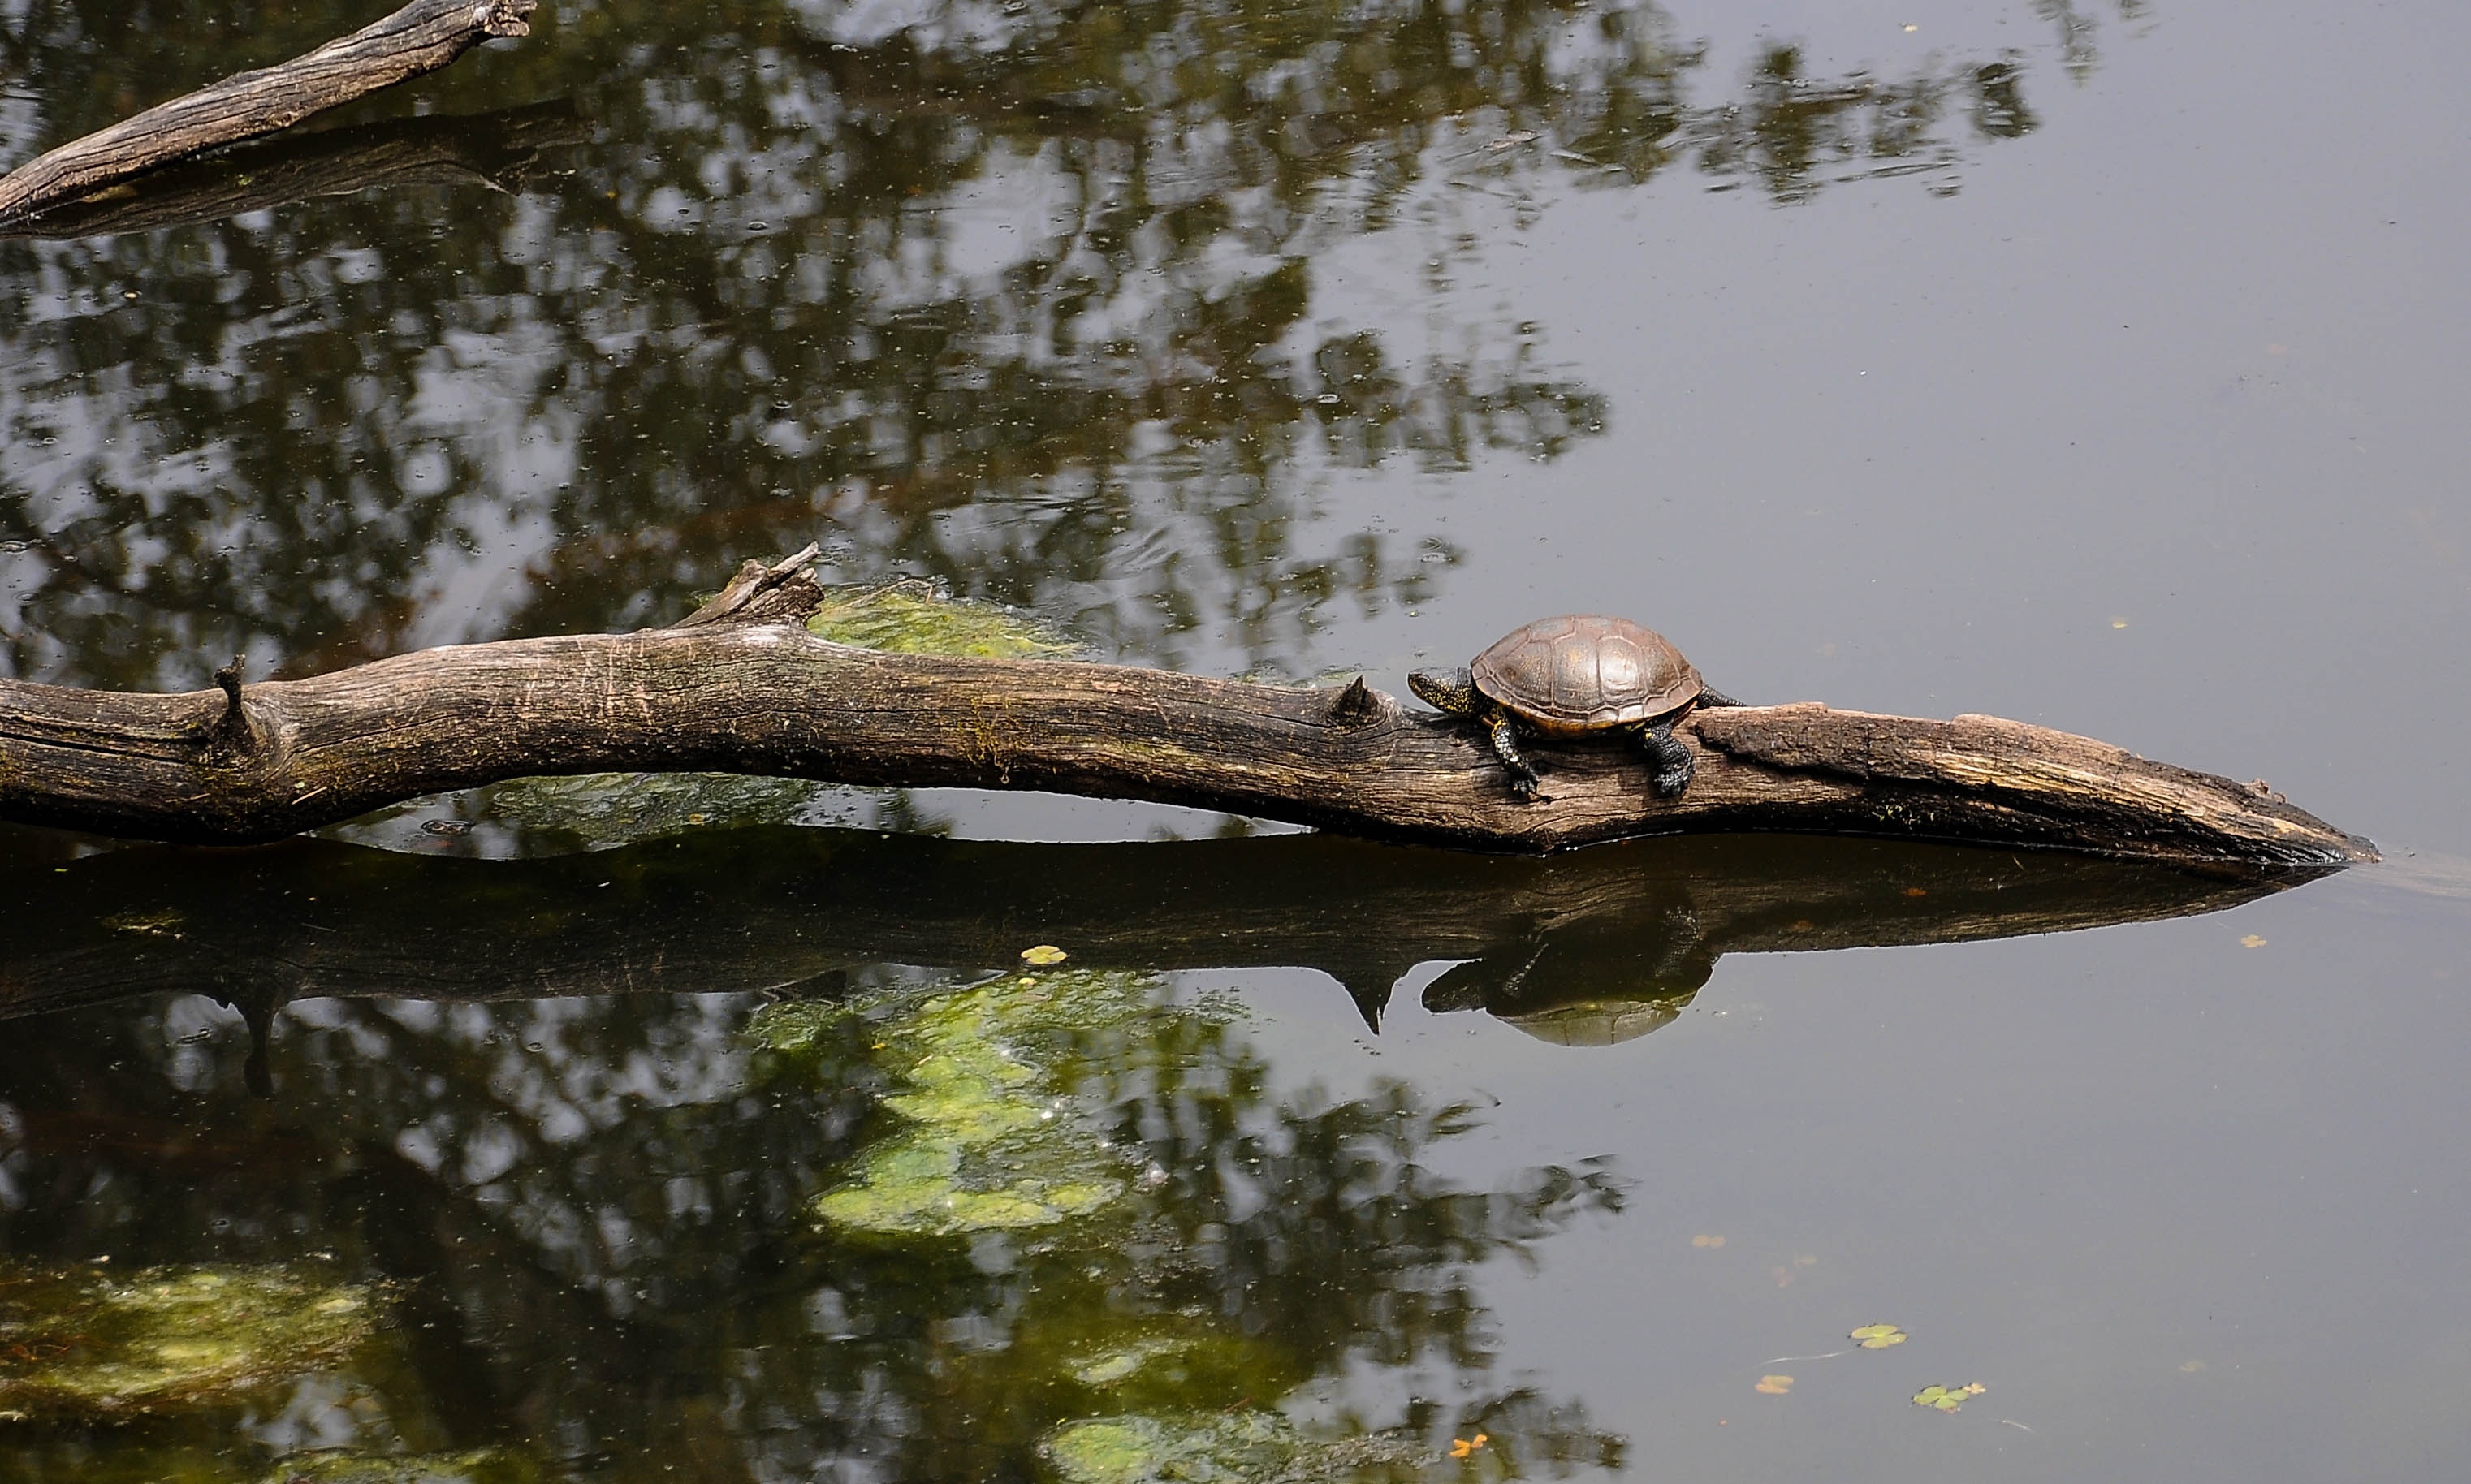
nature, wildlife, reptile, fauna, animals, vertebrate, switzerland, turtles, islands, brissago